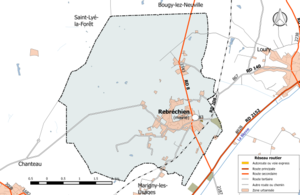
Carte du réseau routier de la commune de fr:Rebréchien.
Rebréchien est une commune française, située dans le département du Loiret en région Centre-Val de Loire.